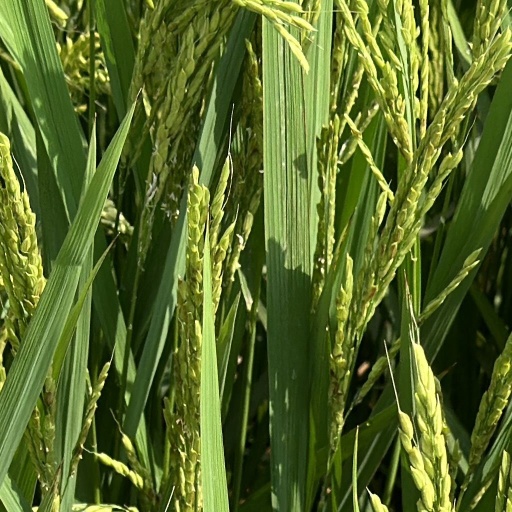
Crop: rice